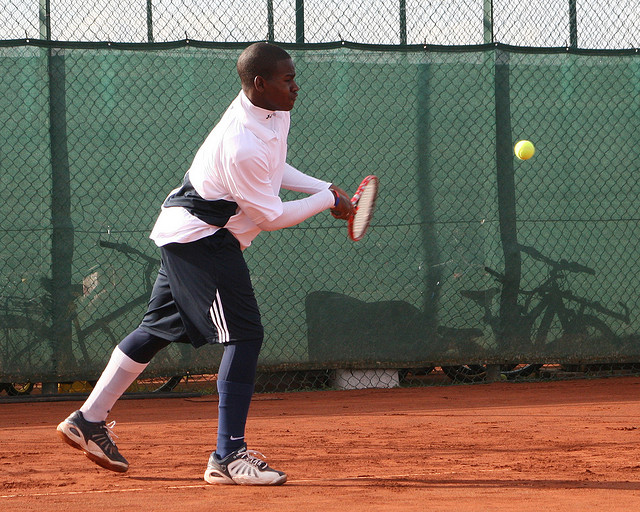
người đàn ông áo trắng đang chơi tennis trên sân